Without Witness

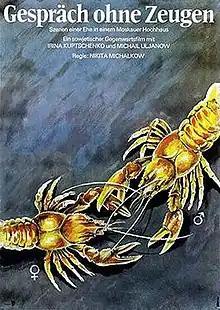
Original German film poster

Without Witness (translit. Bez svideteley) also known as Private Conversation is a 1983 Soviet drama film directed by Nikita Mikhalkov. It won the Prix FIPRESCI at the 13th Moscow International Film Festival.